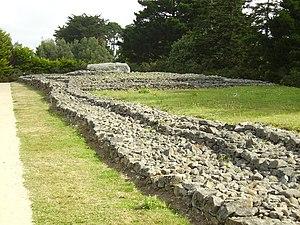
Le Tumulus d'Er grah est un mégalithe datant du Néolithique, situé sur la commune de Locmariaquer, dans le golfe du Morbihan. Il est situé sur le même site que le grand menhir brisé d'Er Grah et la table des Marchand.
Cet article recense les monuments historiques de l'arrondissement de Lorient, dans le département du Morbihan, en France.
Cet article recense les sites mégalithiques du Morbihan, en France.